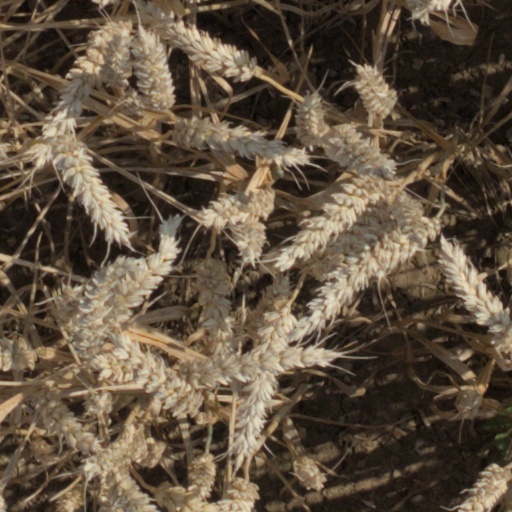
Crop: wheat